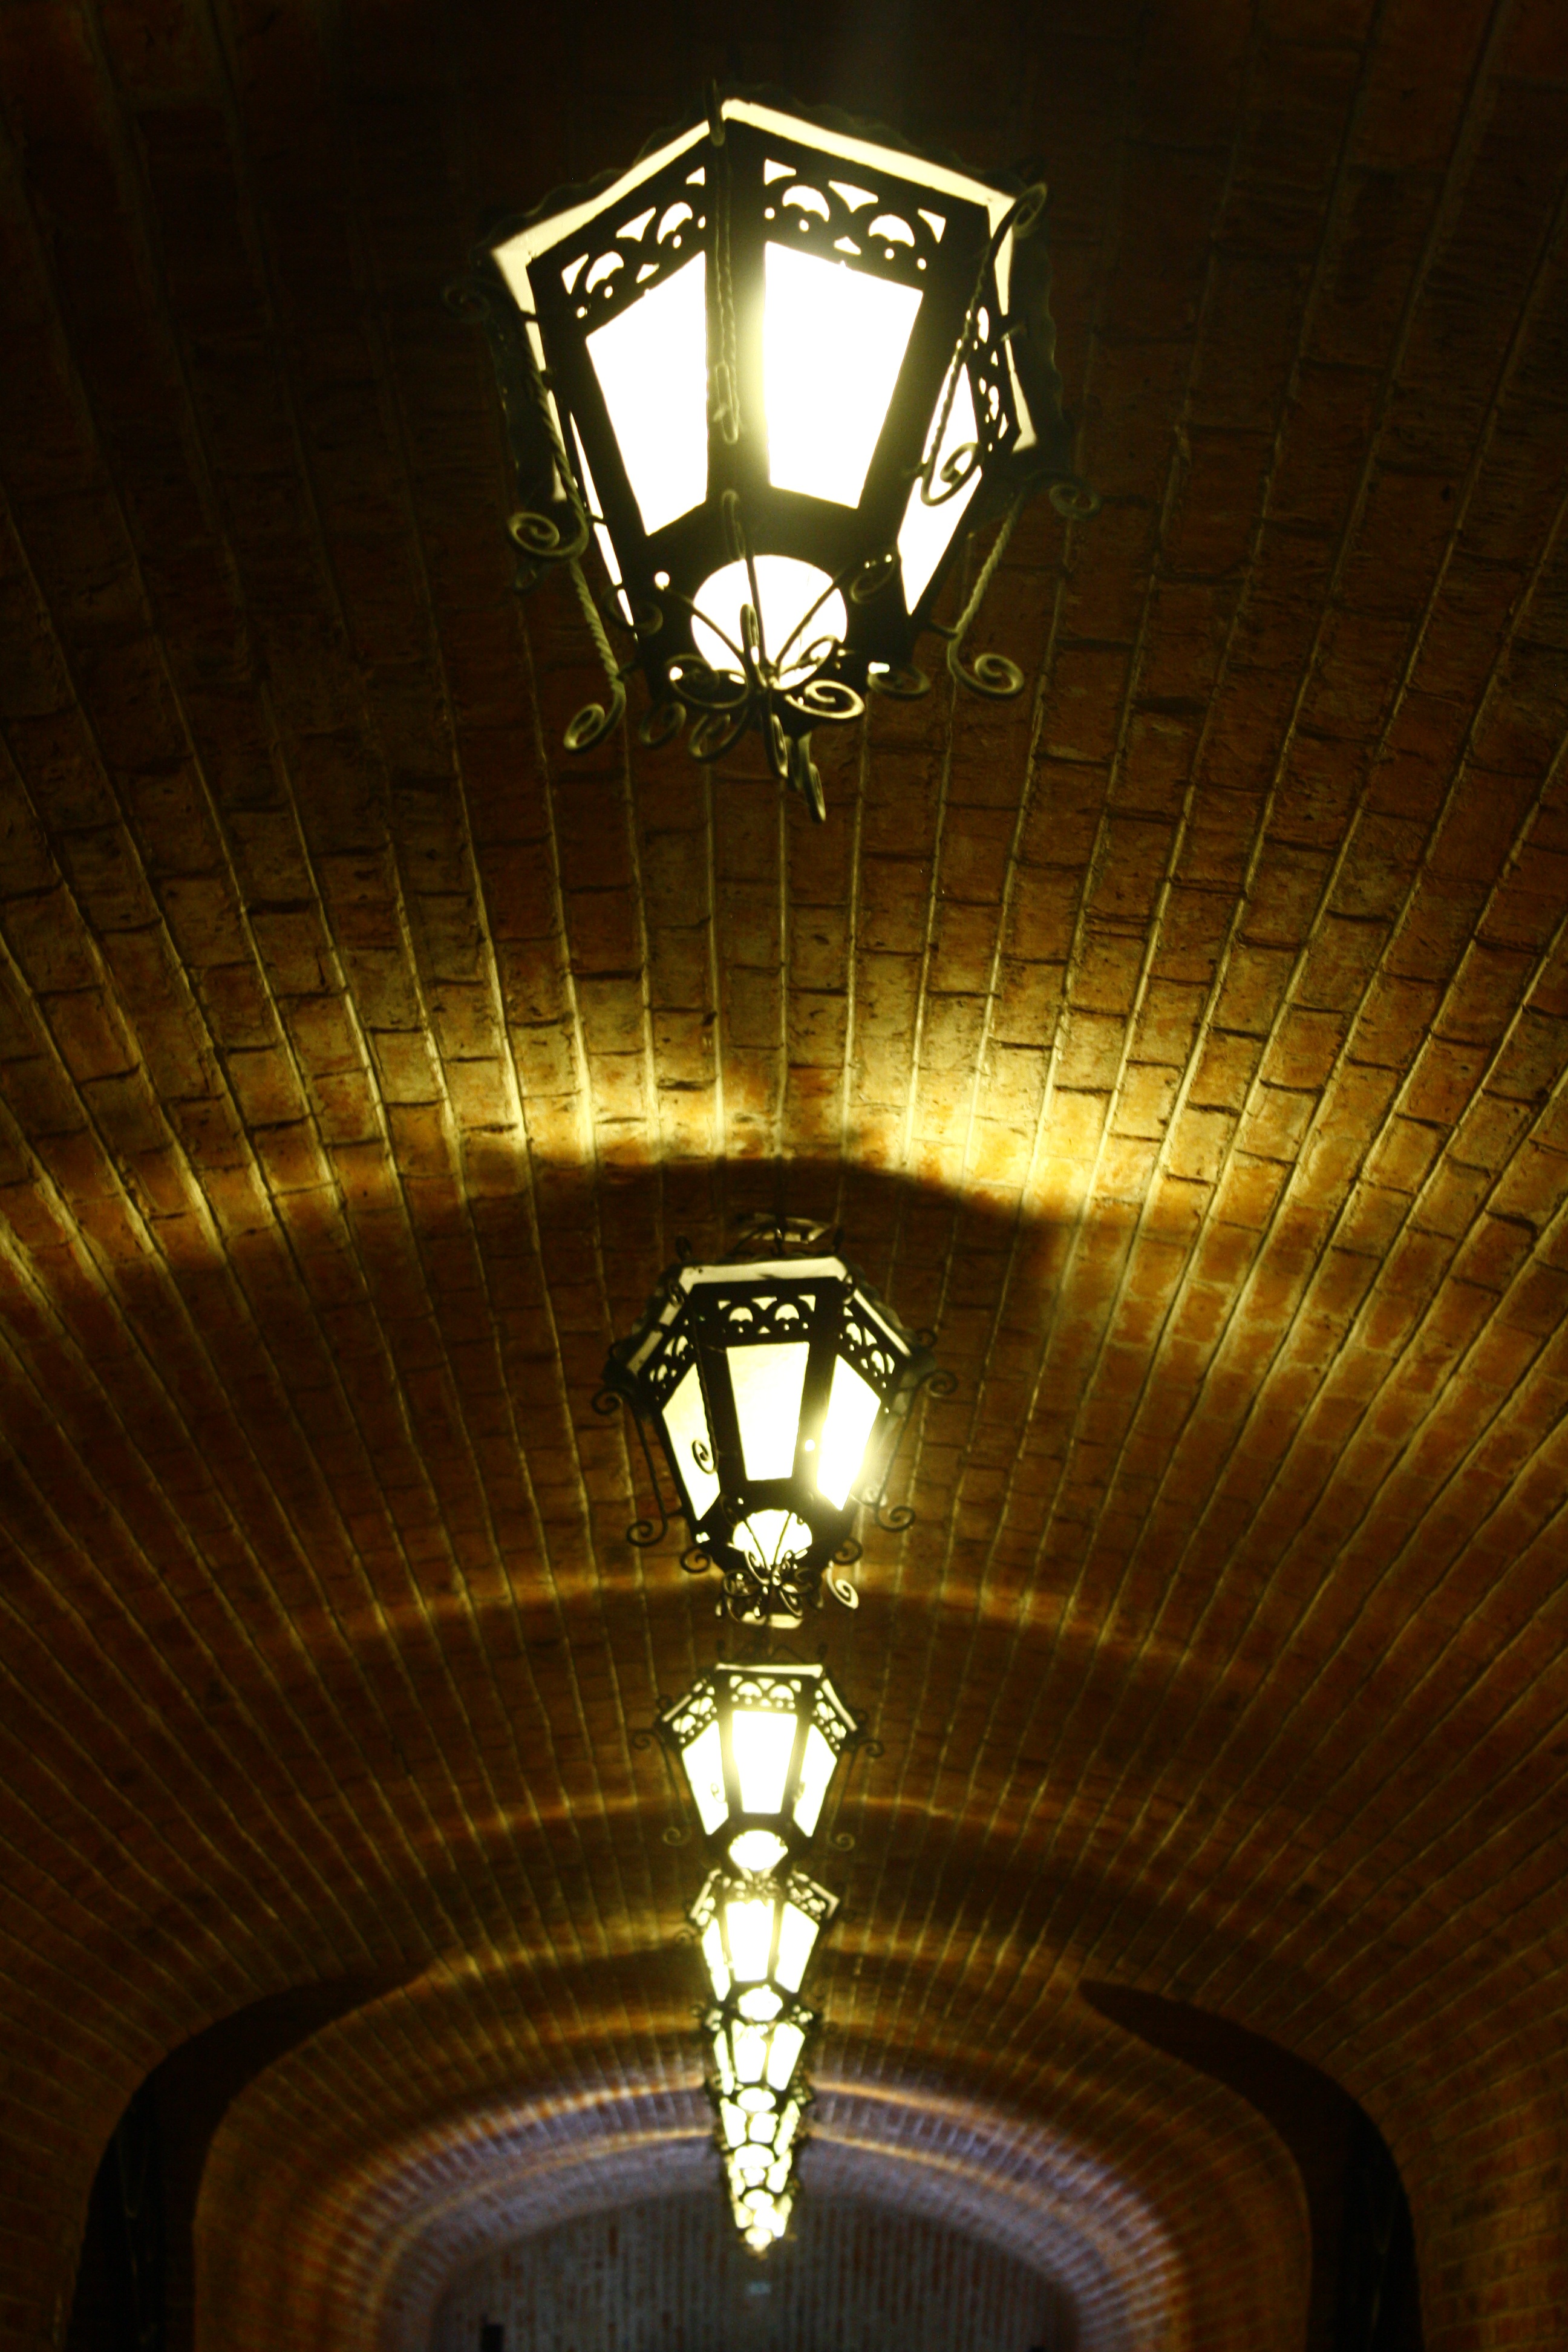
light, night, ceiling, hall, darkness, street light, lamp, lighting, stairs, symmetry, light fixture, shape, wines, daylighting, cava